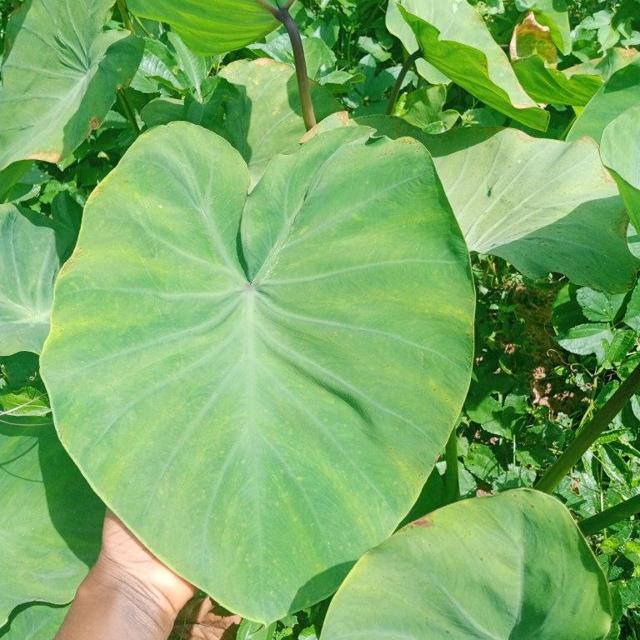
Label: Healthy